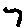
Label: 7